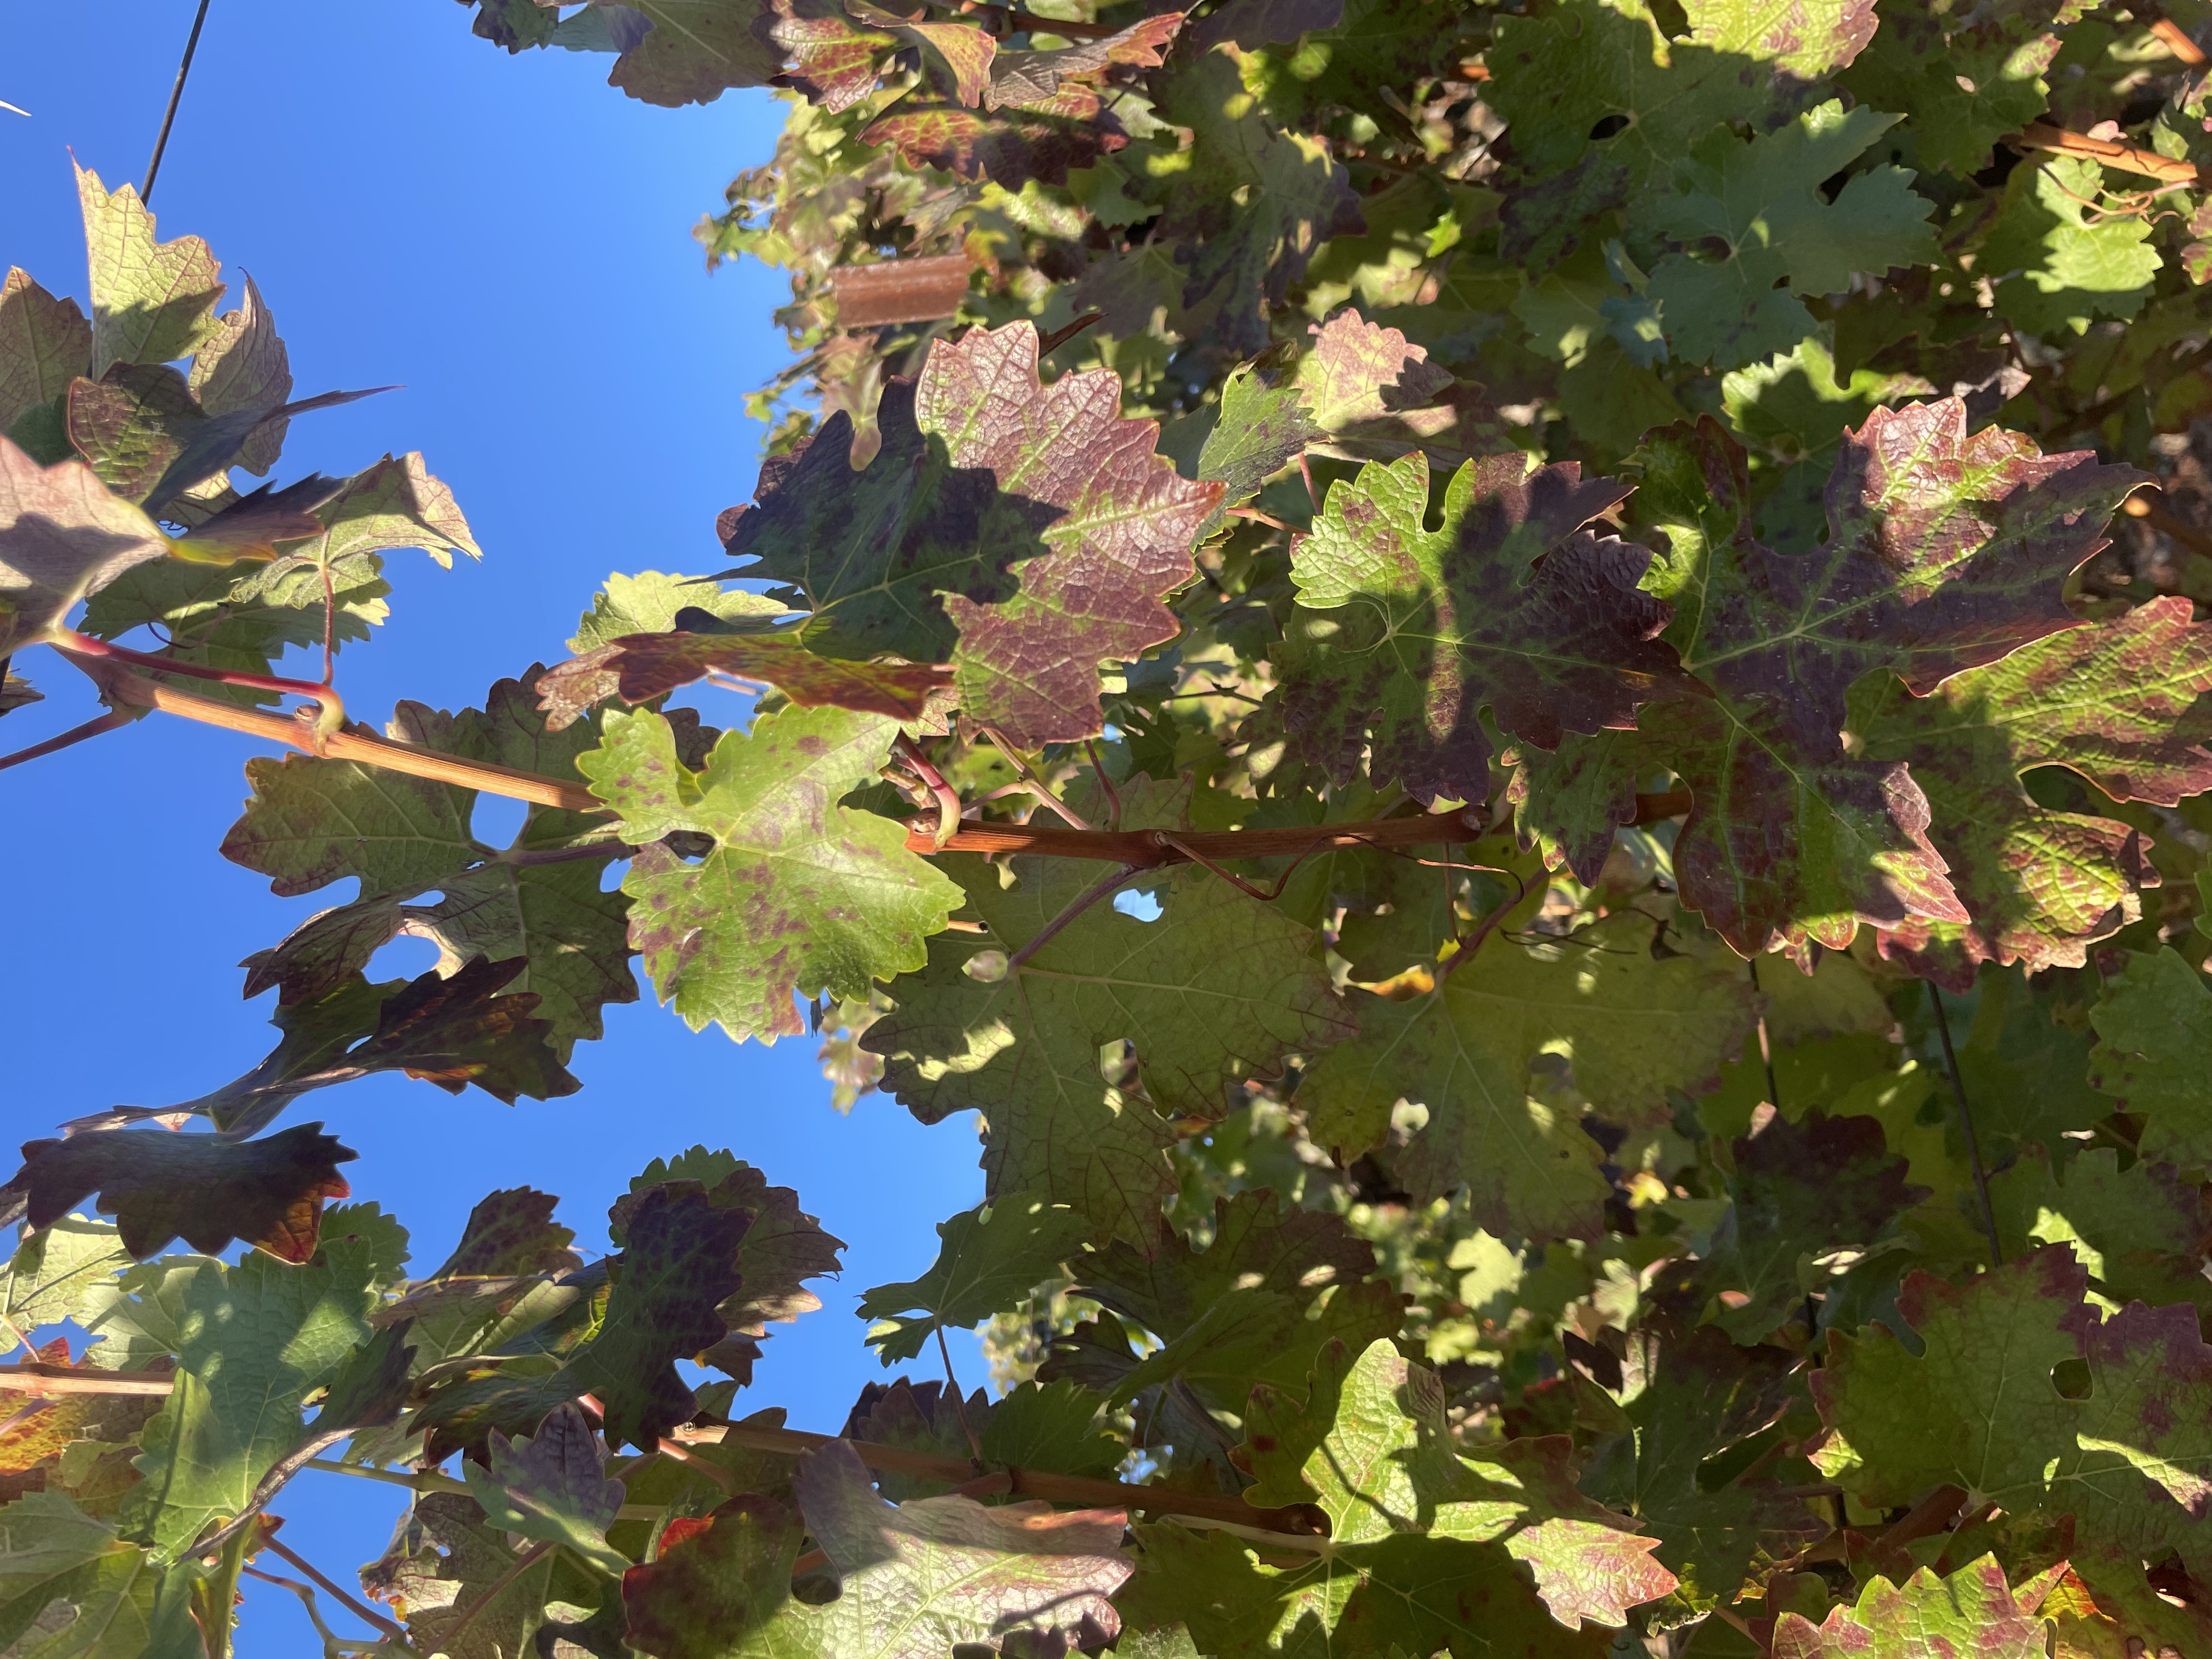
Label: Leafroll 3